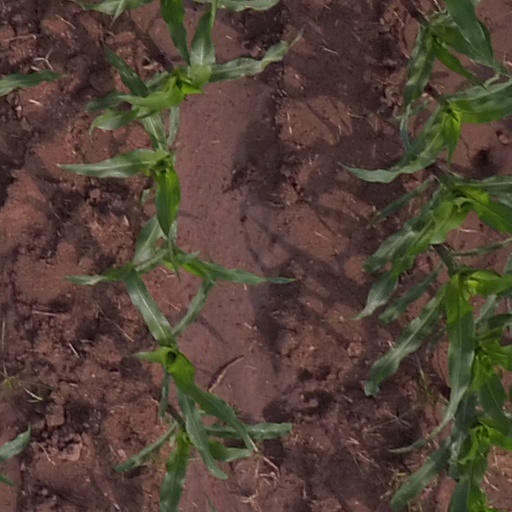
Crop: maize; corn